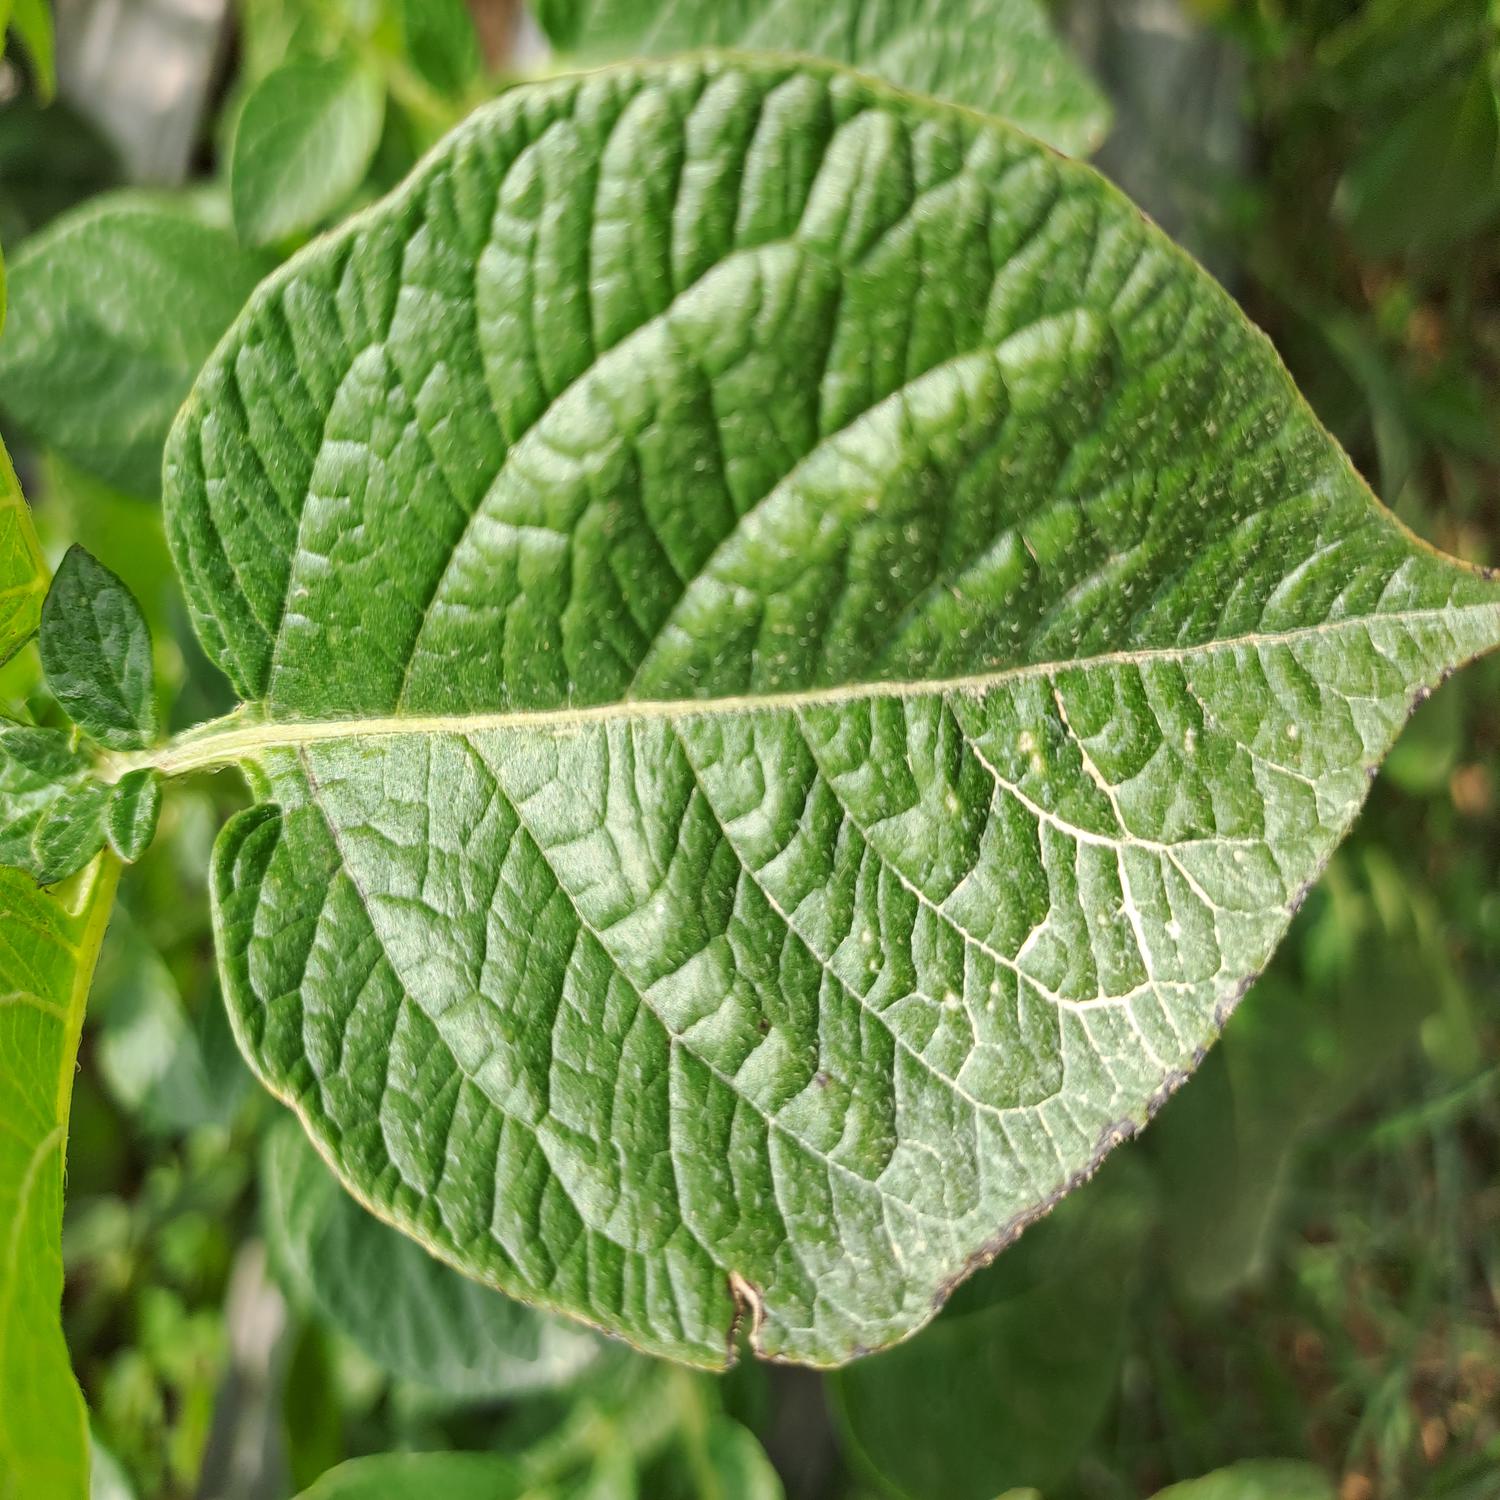
Etiqueta: Sana